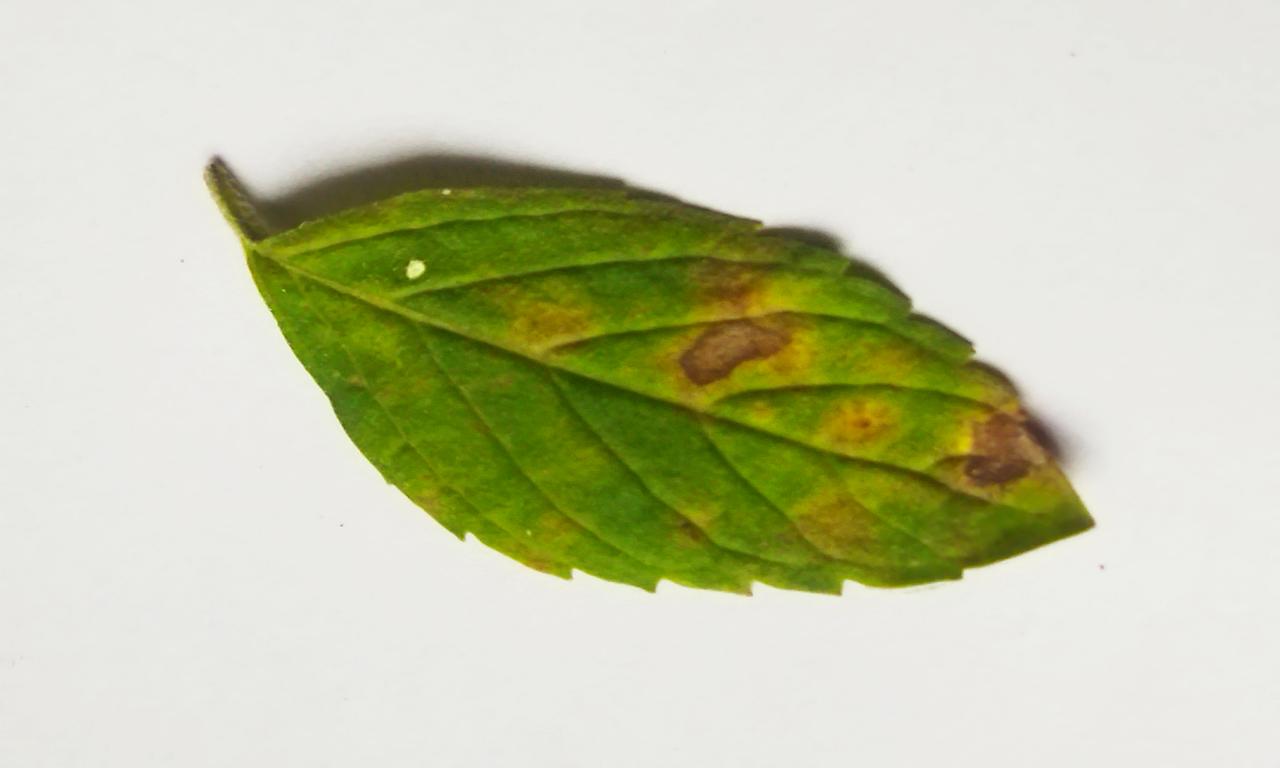
Label: Spoiled